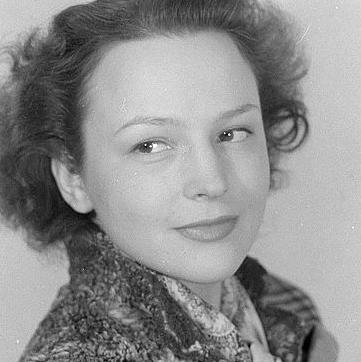
Age: 26